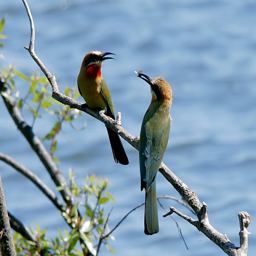
a couple of birds sit on a branch with each other
The birds are sitting on the tree branch next to the water.
There are two birds that are on the limb
Two green, blue and yellow birds have long beaks and sit together on a branch.
A close-up photo of two birds perched on a tree branch.